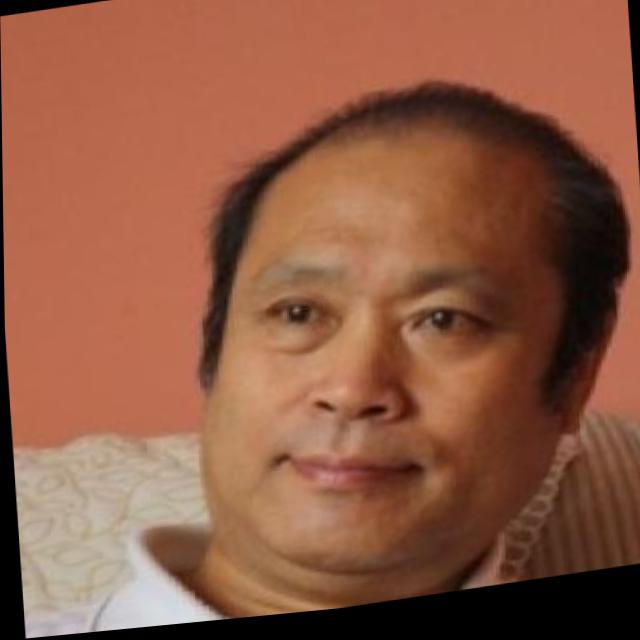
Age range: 45-64